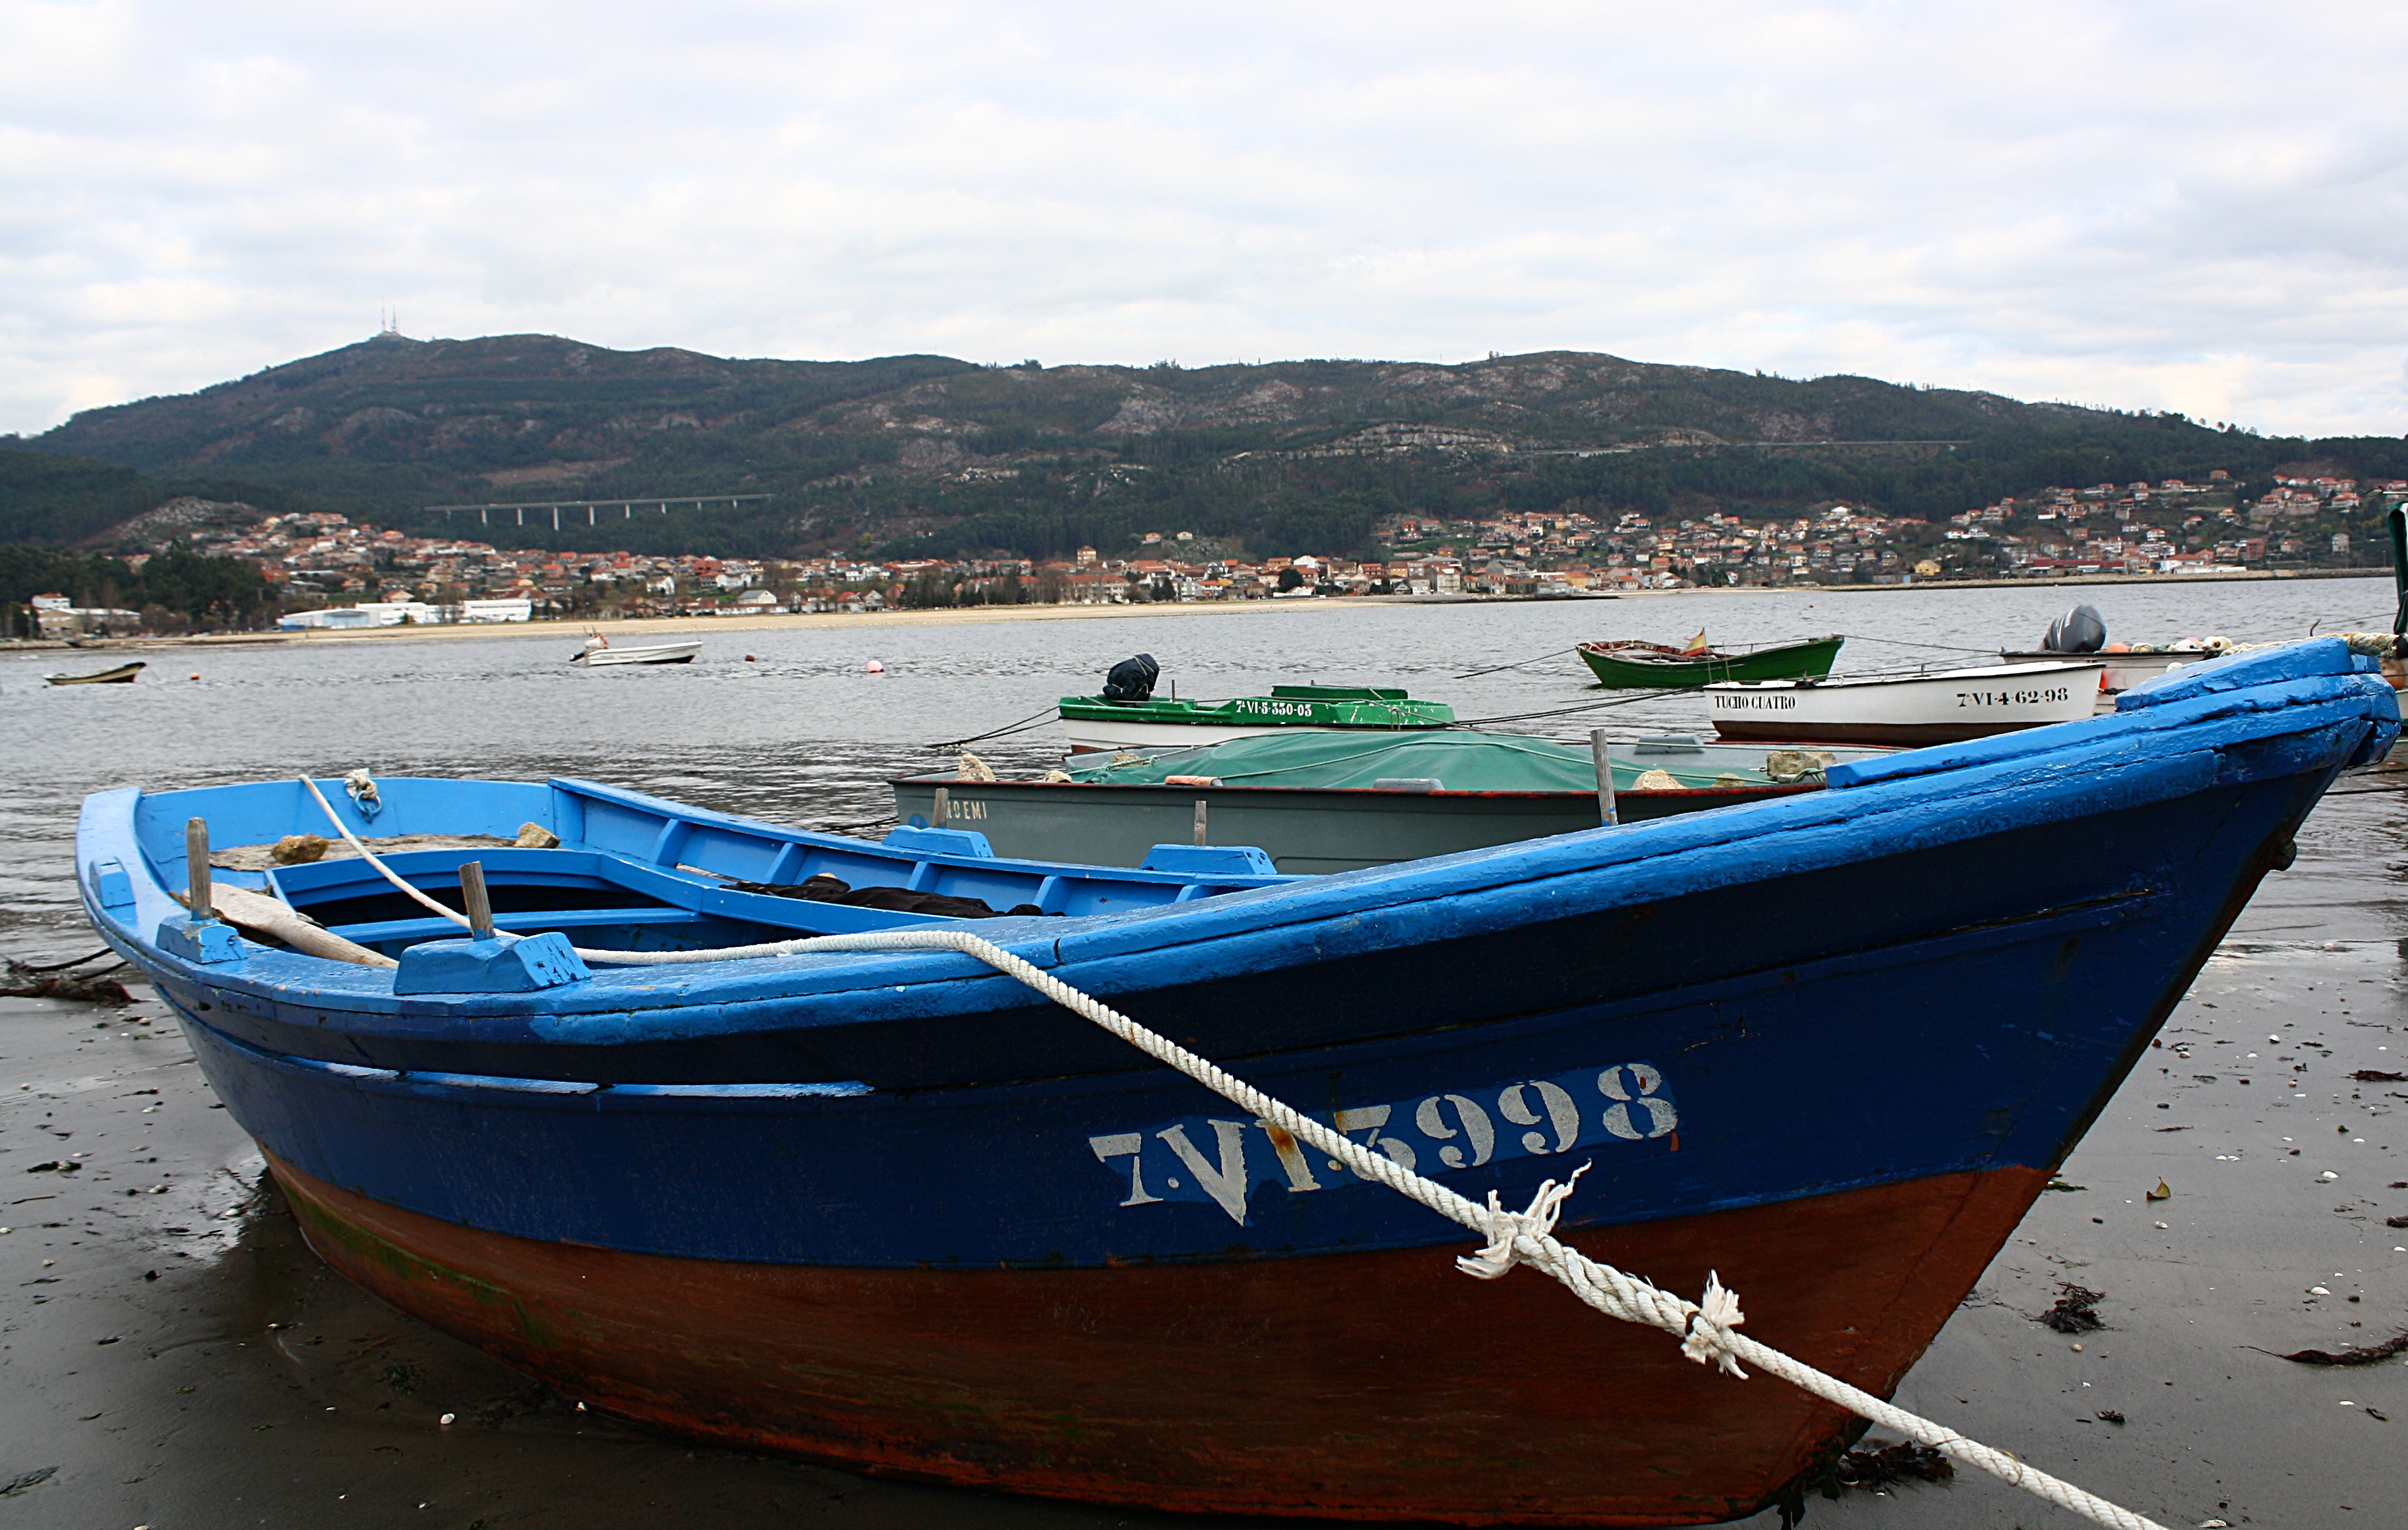
sea, boat, vehicle, bay, sailboat, motorboat, boating, watercraft, barque, ggl1, canoneos1000d, fishing vessel, moa apontevedragaliciaespa a, dinghy, long tail boat, skiff, watercraft rowing